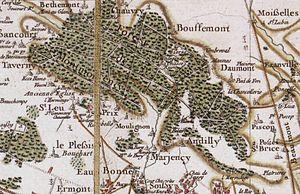
Forêt de Montmorency (France) - Carte de Cassini, vers 1780.
La forêt de Montmorency est un massif forestier de 2 200 ha dont 1 972 ha de forêt domaniale, situé dans le département français du Val-d'Oise, en Île-de-France. Elle forme avec les forêts de L'Isle-Adam et de Carnelle, au nord, l'un des trois principaux massifs forestiers domaniaux du Val-d'Oise. Située sur un ensemble de collines, elle domine Paris situé à quinze kilomètres au sud. Le massif est péri-urbain tant par sa position géographique que dans son rôle social : il est le cinquième plus fréquenté de la région Île-de-France avec quatre à cinq millions de visiteurs par an.
Le château de la Chasse, se situe au cœur de la forêt de Montmorency, dans le département français du Val-d'Oise, officiellement sur la commune de Saint-Prix, aux limites de trois autres : Montlignon, Bouffémont et Domont, mais physiquement sur une excroissance prise sur la commune de Montlignon, il est de nos jours une curiosité architecturale et porte les traces de multiples remaniements subis au cours de son histoire.